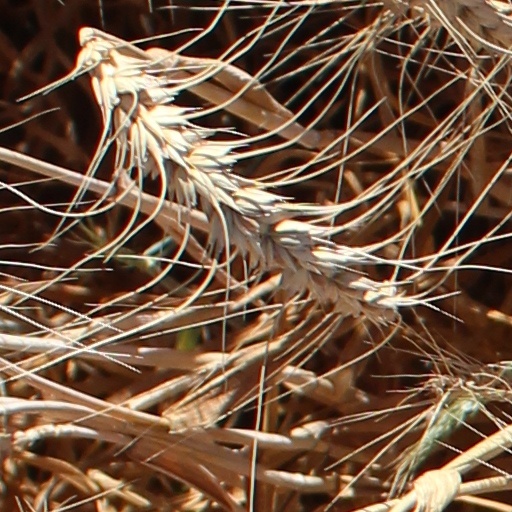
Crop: wheat